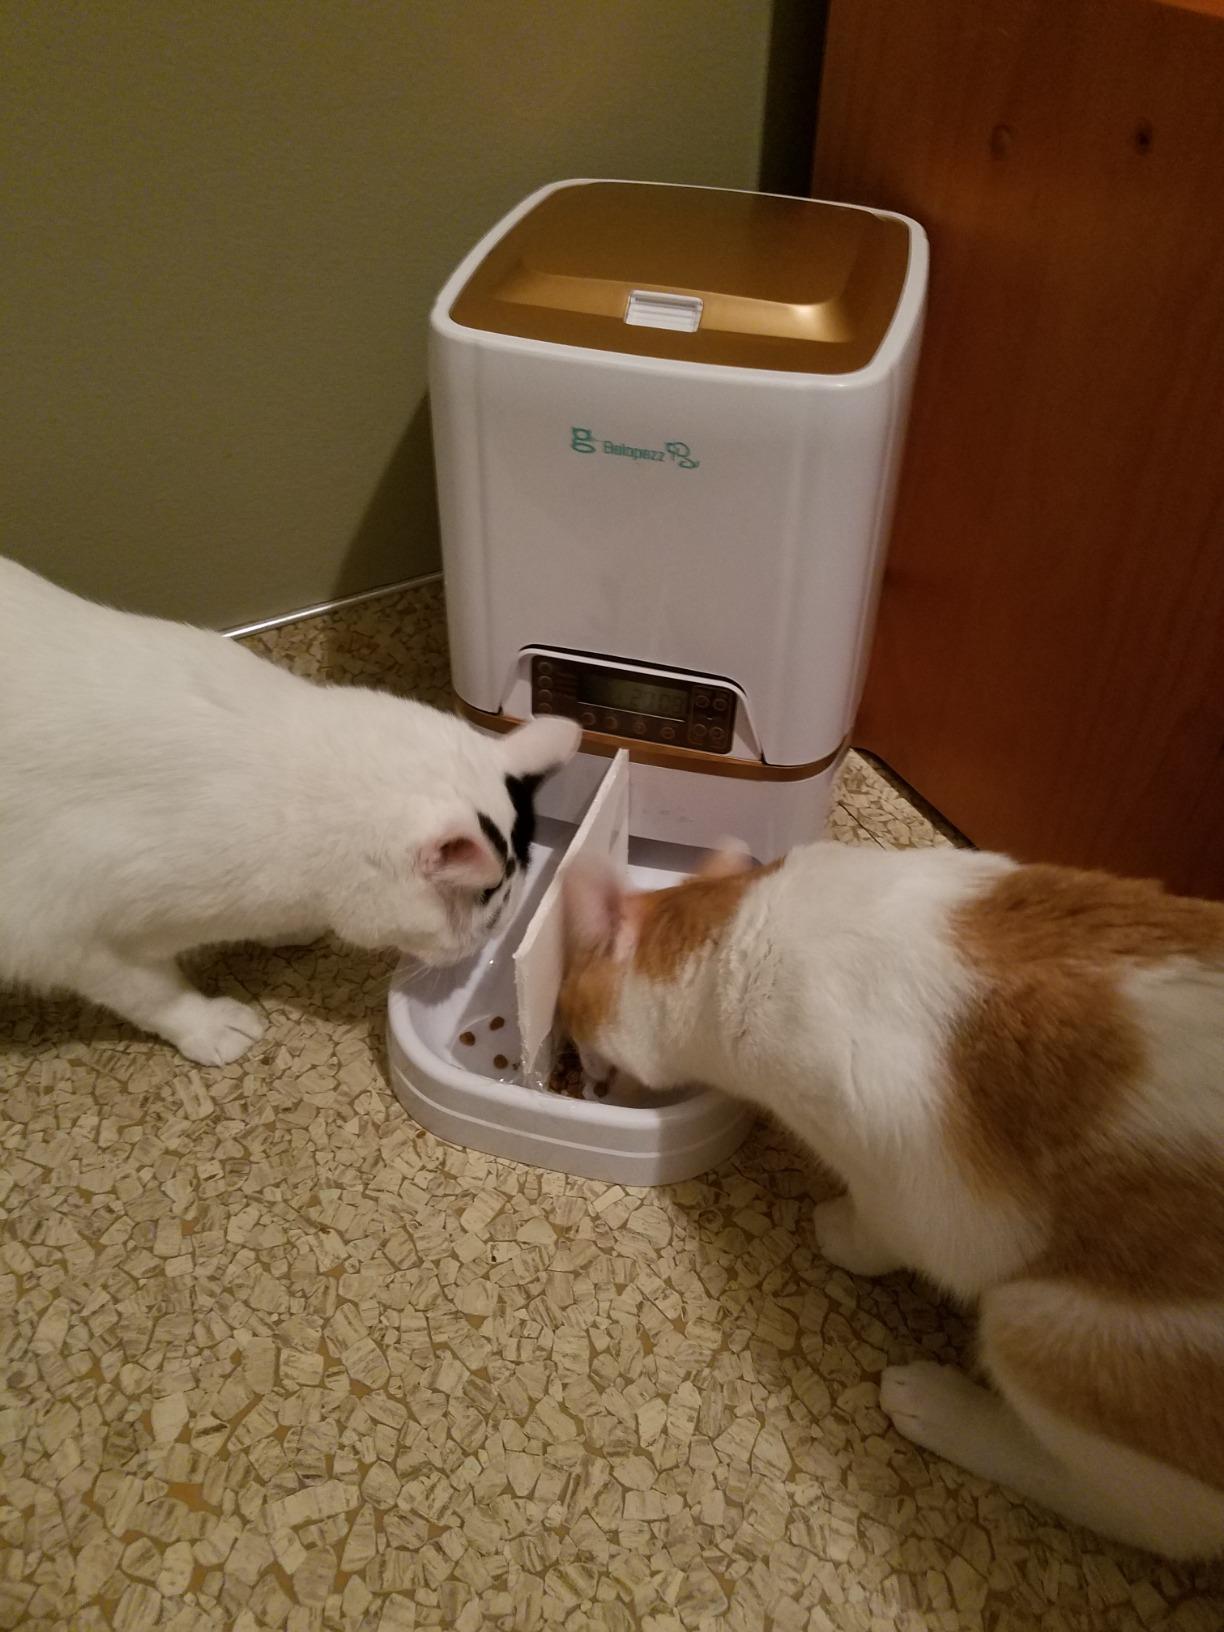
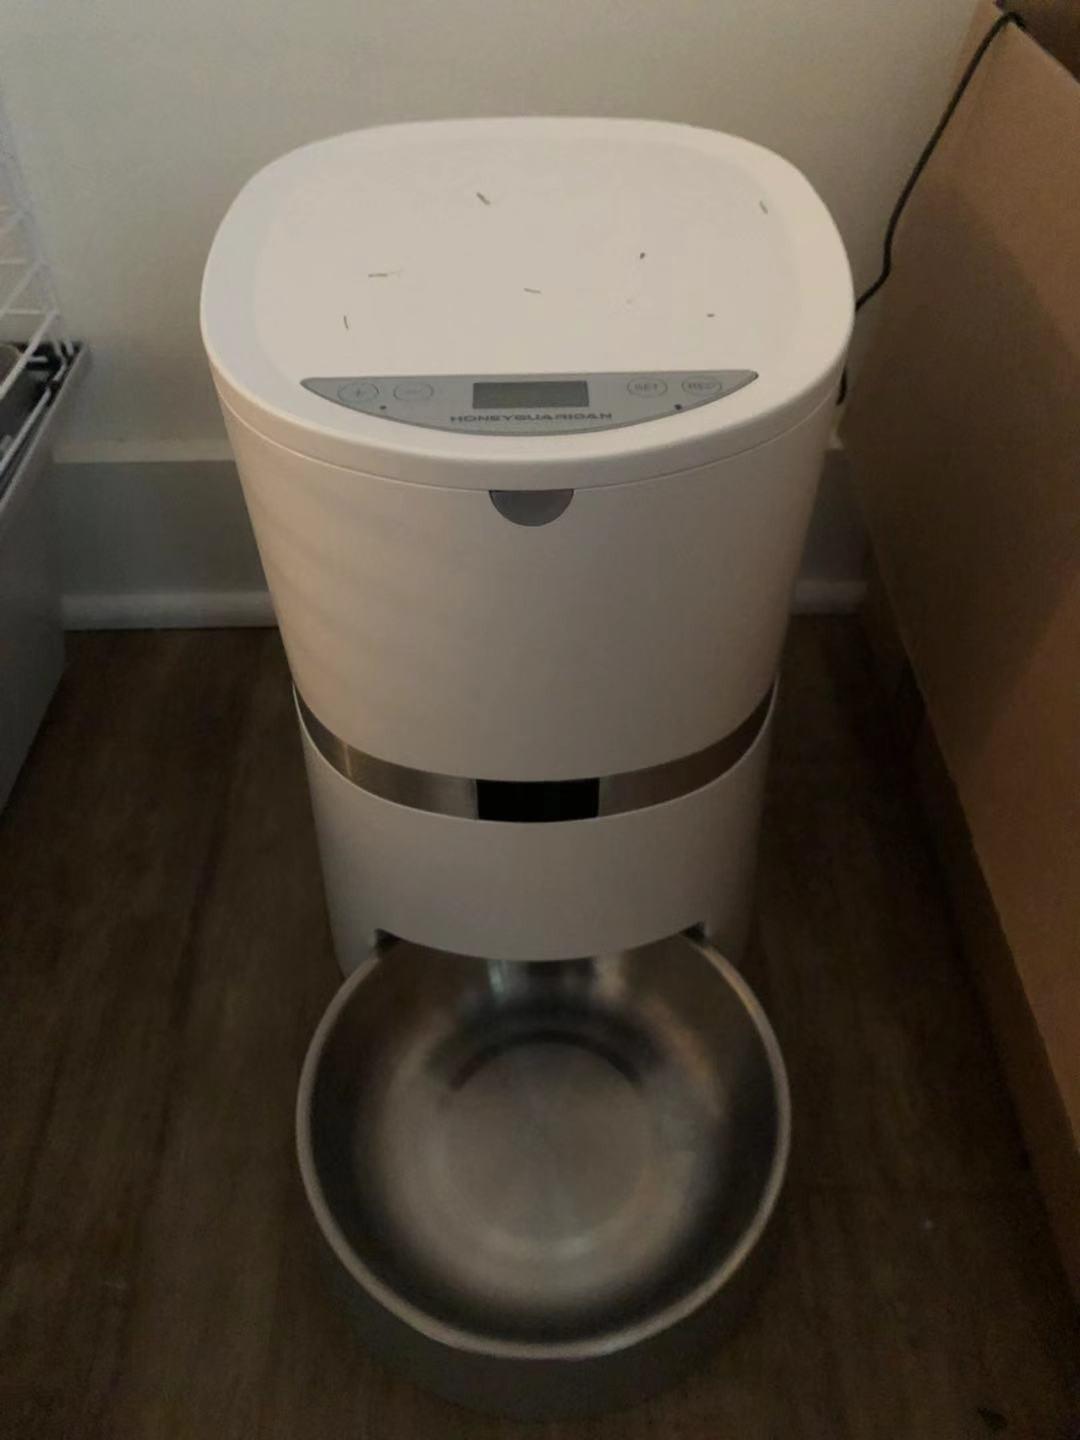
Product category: items_feeder
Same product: no